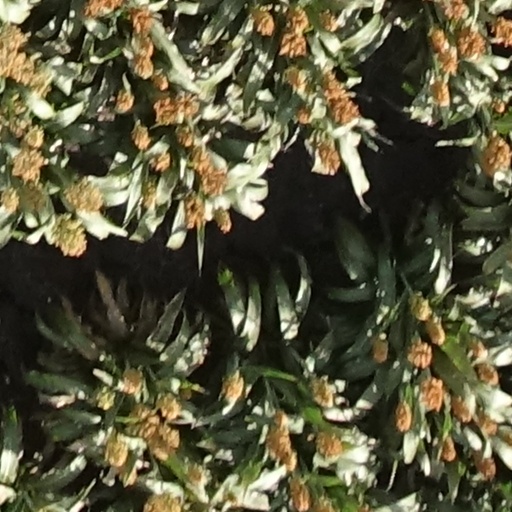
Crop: sorghum